Roti (1974 film)

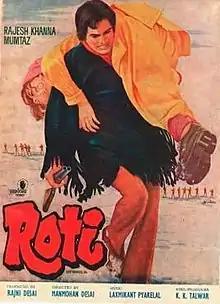
Theatrical release poster

Roti is a 1974 Indian Hindi-language action film, produced by Rajni Desai and Rajesh Khanna under the banner Aashirwad Pictures Pvt. Ltd and directed by Manmohan Desai. It stars Rajesh Khanna and Mumtaz, with music composed by Laxmikant Pyarelal. This film was released on 11 October 1974, along with "Benaam" and "Roti Kapda Aur Makaan". Kader Khan was reportedly paid ₹1.21 lakhs for writing dialogues for the film. The film was remade in Telugu as "Neram Nadi Kadu Akalidi", starring N.T. Rama Rao and Manjula.